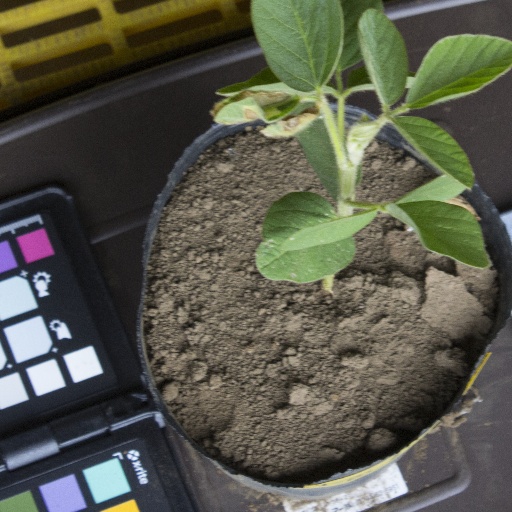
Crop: soybean